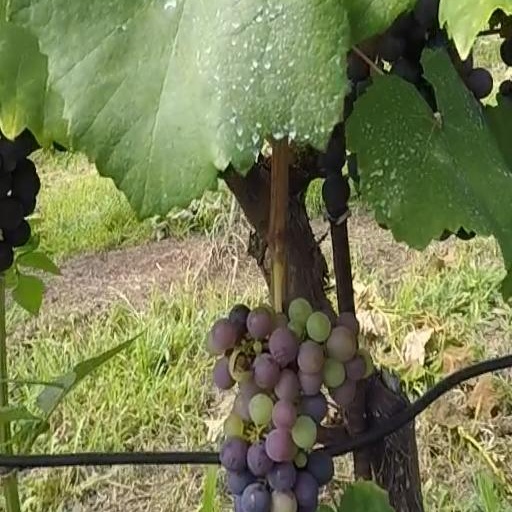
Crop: grape